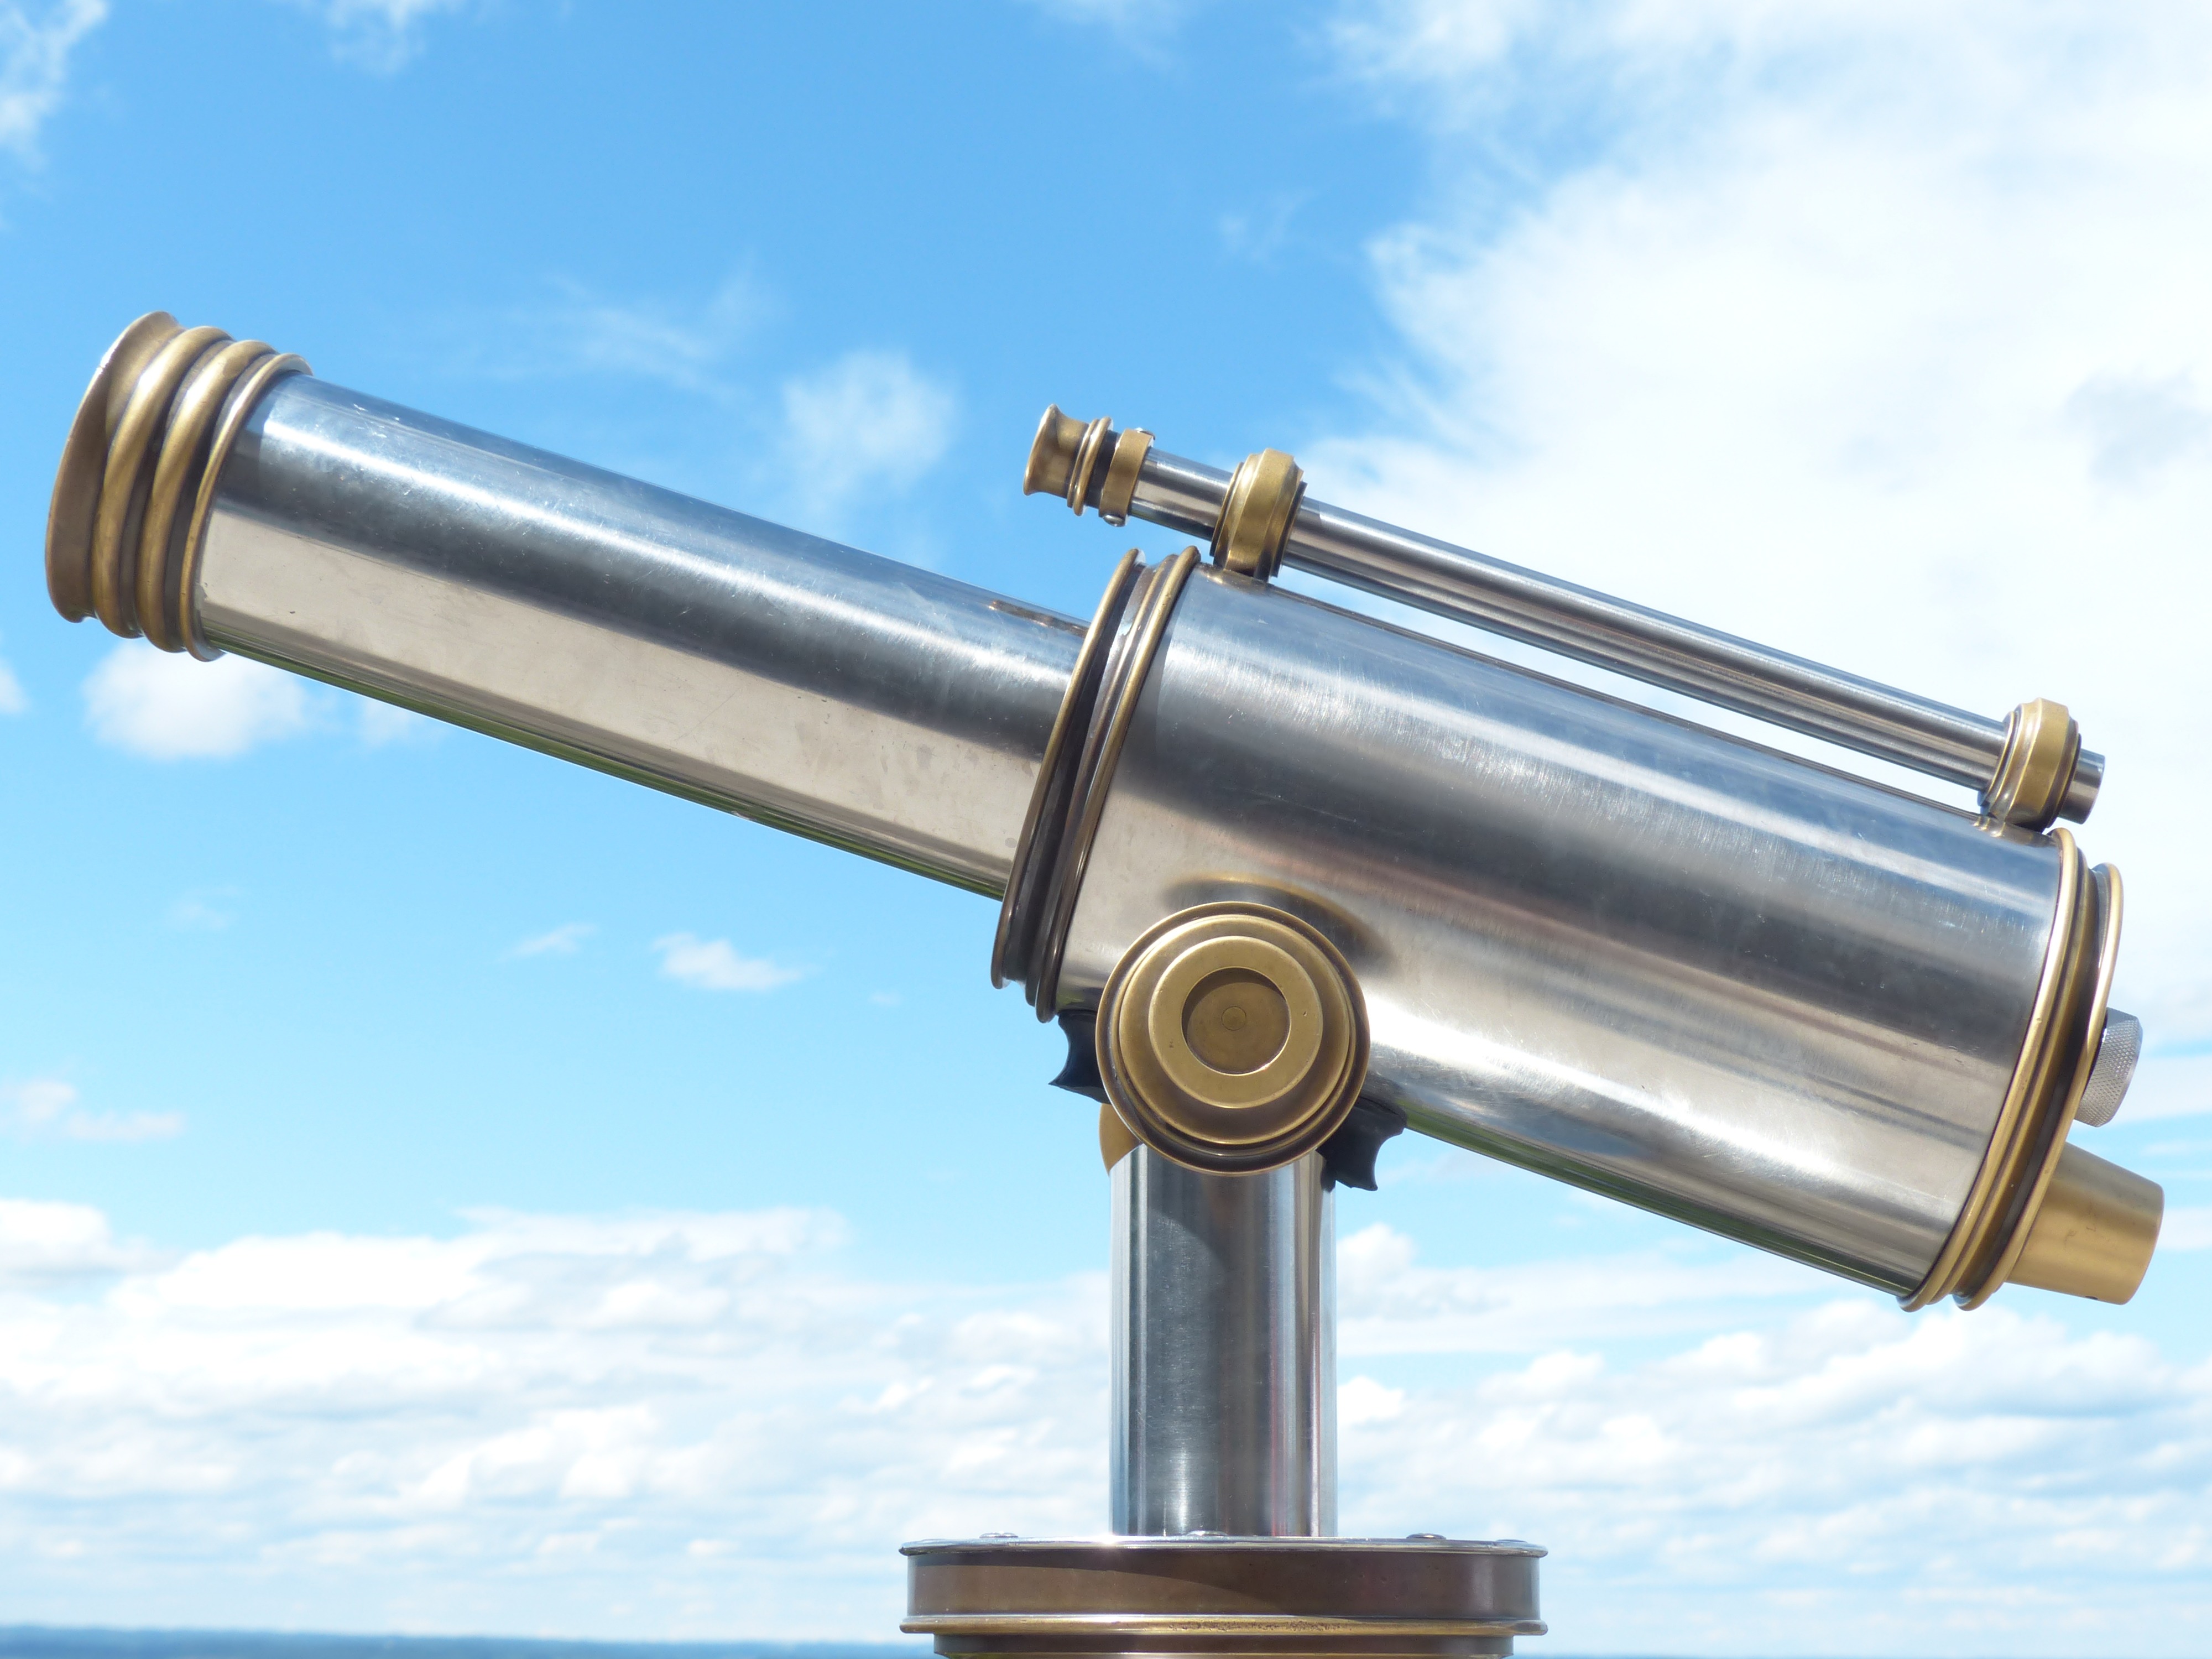
watch, sky, technology, tube, view, lookout, telescope, distance, instrument, metal, machine, blue, optics, product, brass, silver, vision, overview, outlook, wide, wanderlust, viewpoint, target, search, distant, binoculars, partly cloudy, distant view, foresight, by looking, coins telescope, eyepiece, man made object